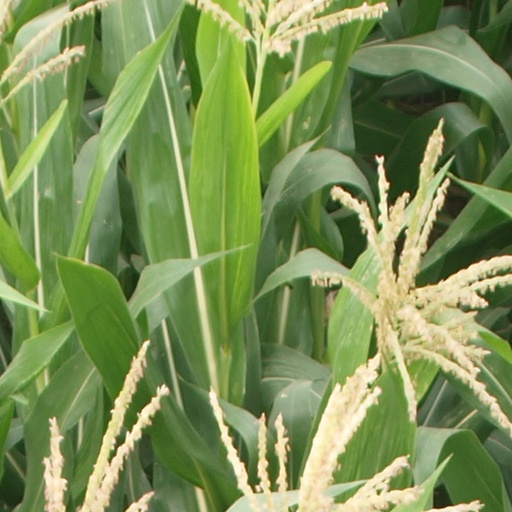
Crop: maize; corn